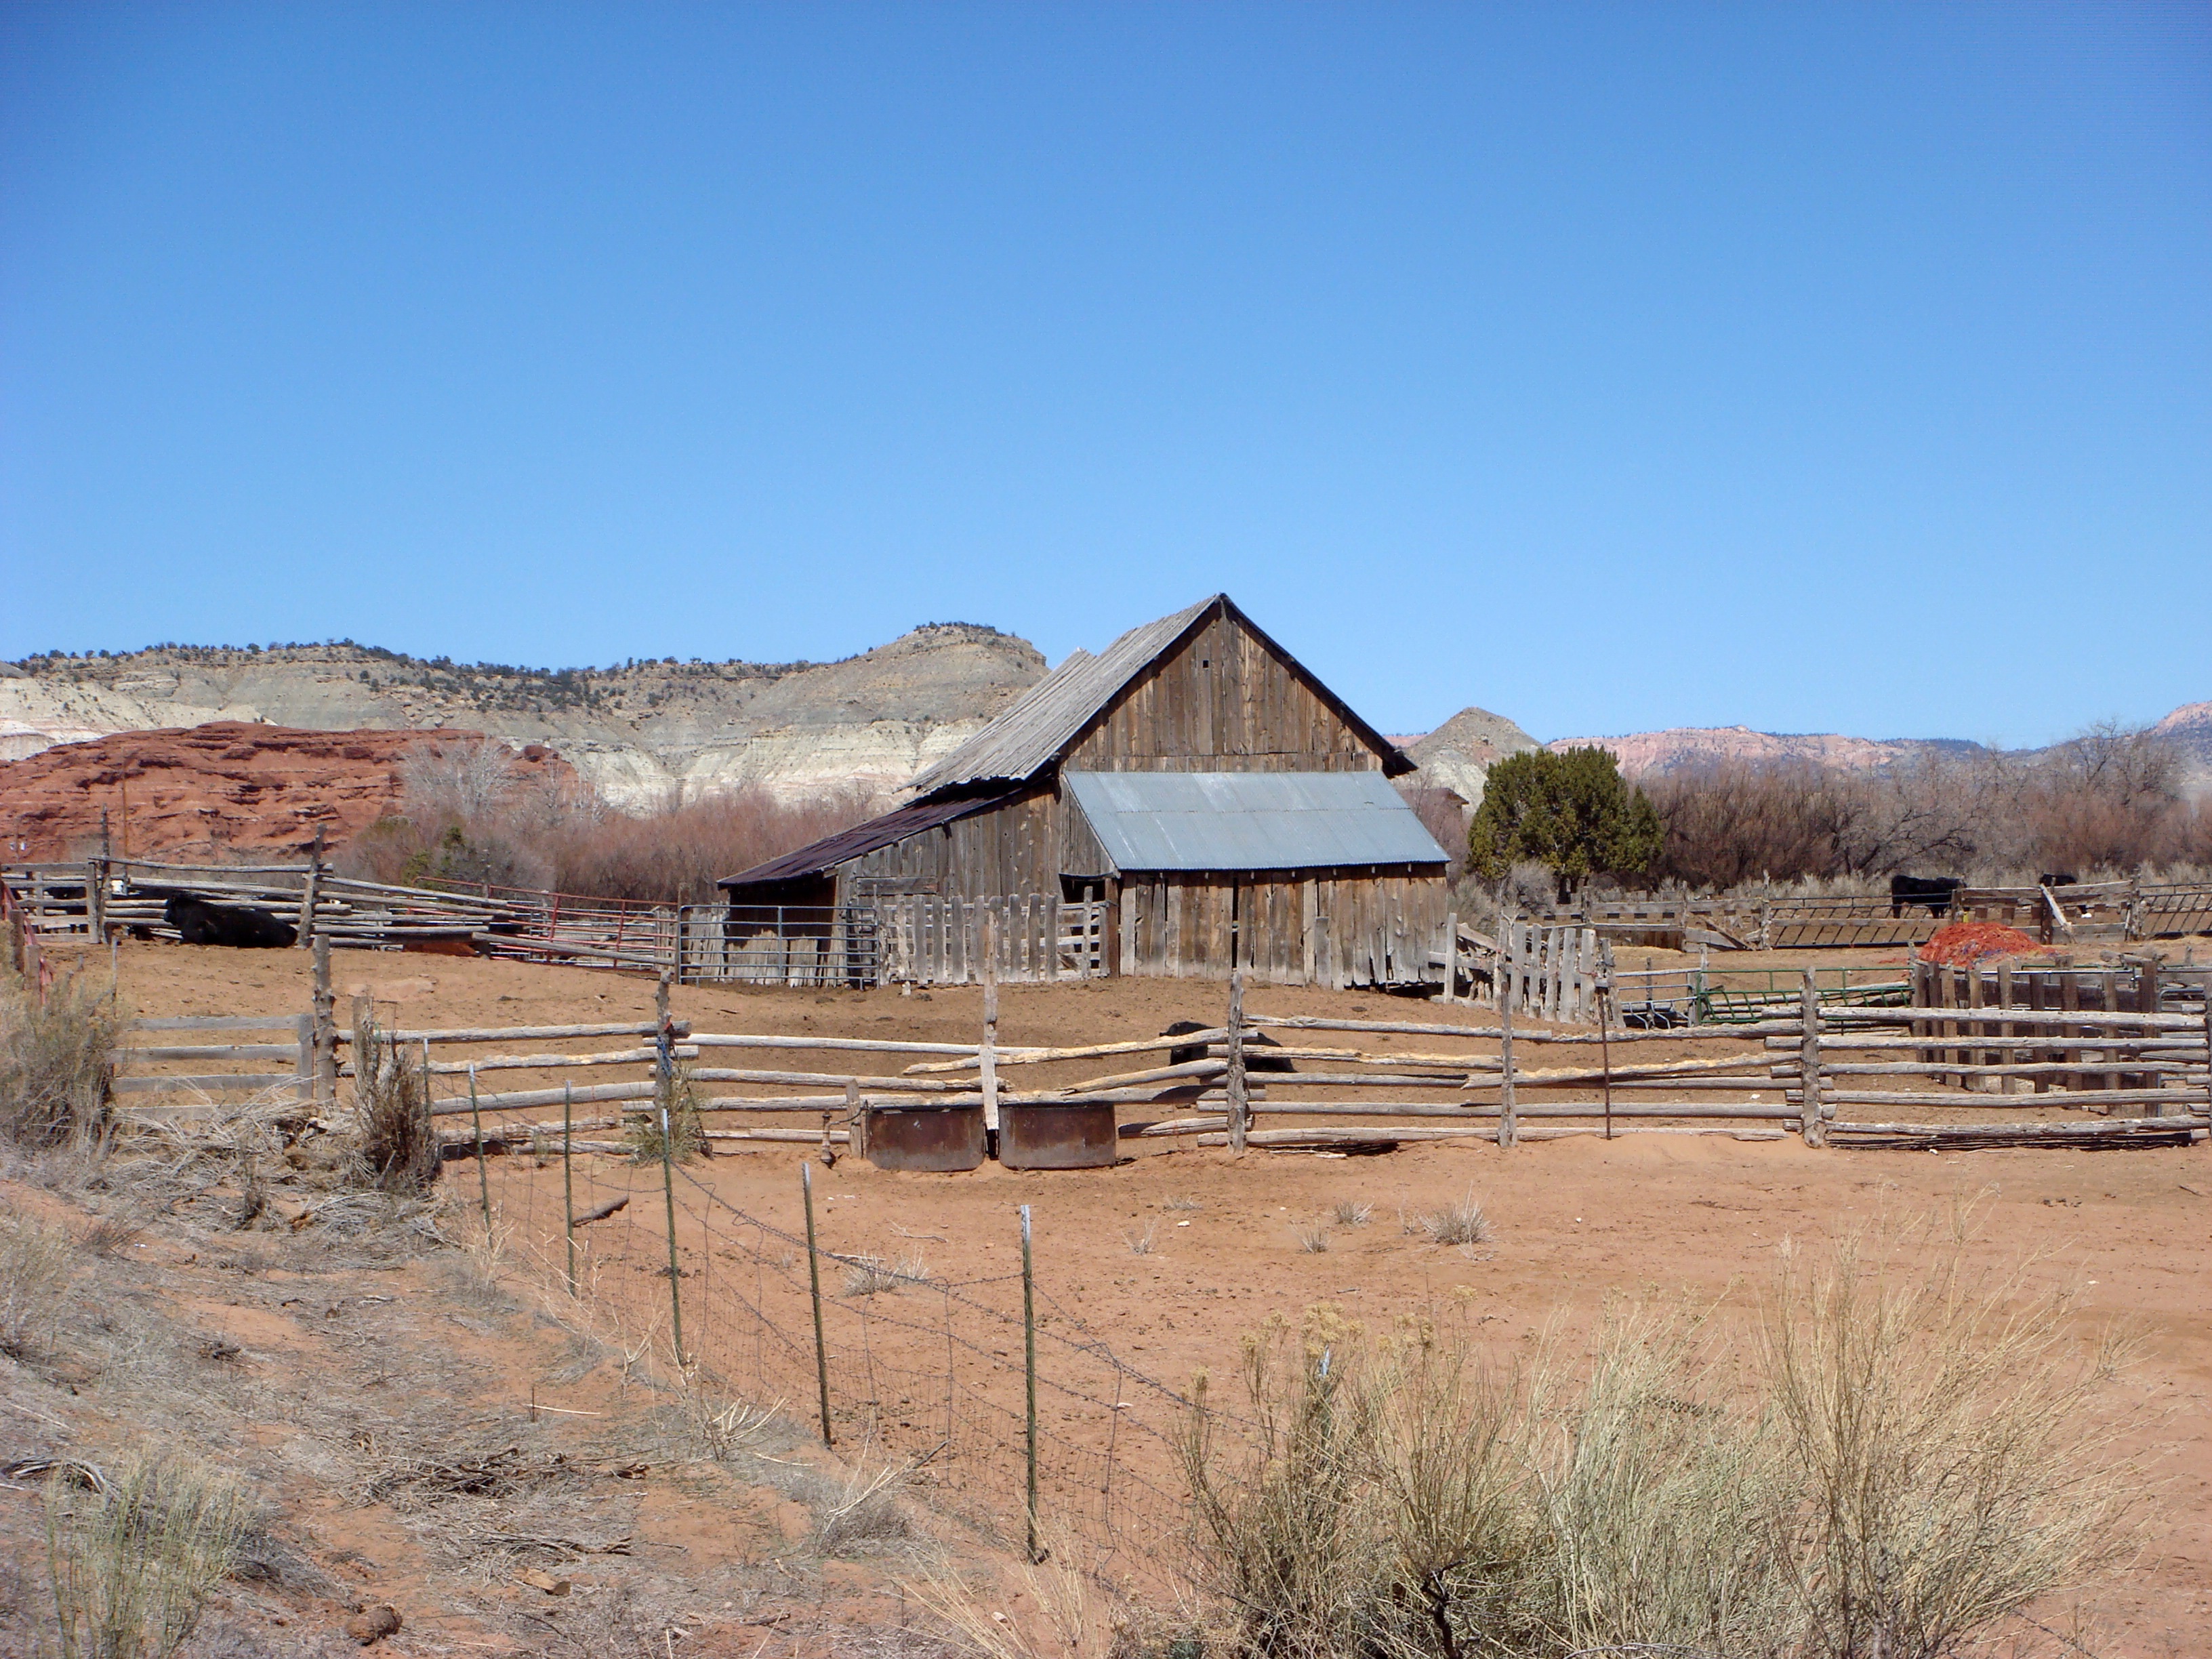
landscape, rock, wilderness, mountain, farm, prairie, valley, ranch, usa, america, lonely, united states, geology, ruins, loneliness, utah, badlands, plateau, peasant, rural area, wideness, wild west, natural environment